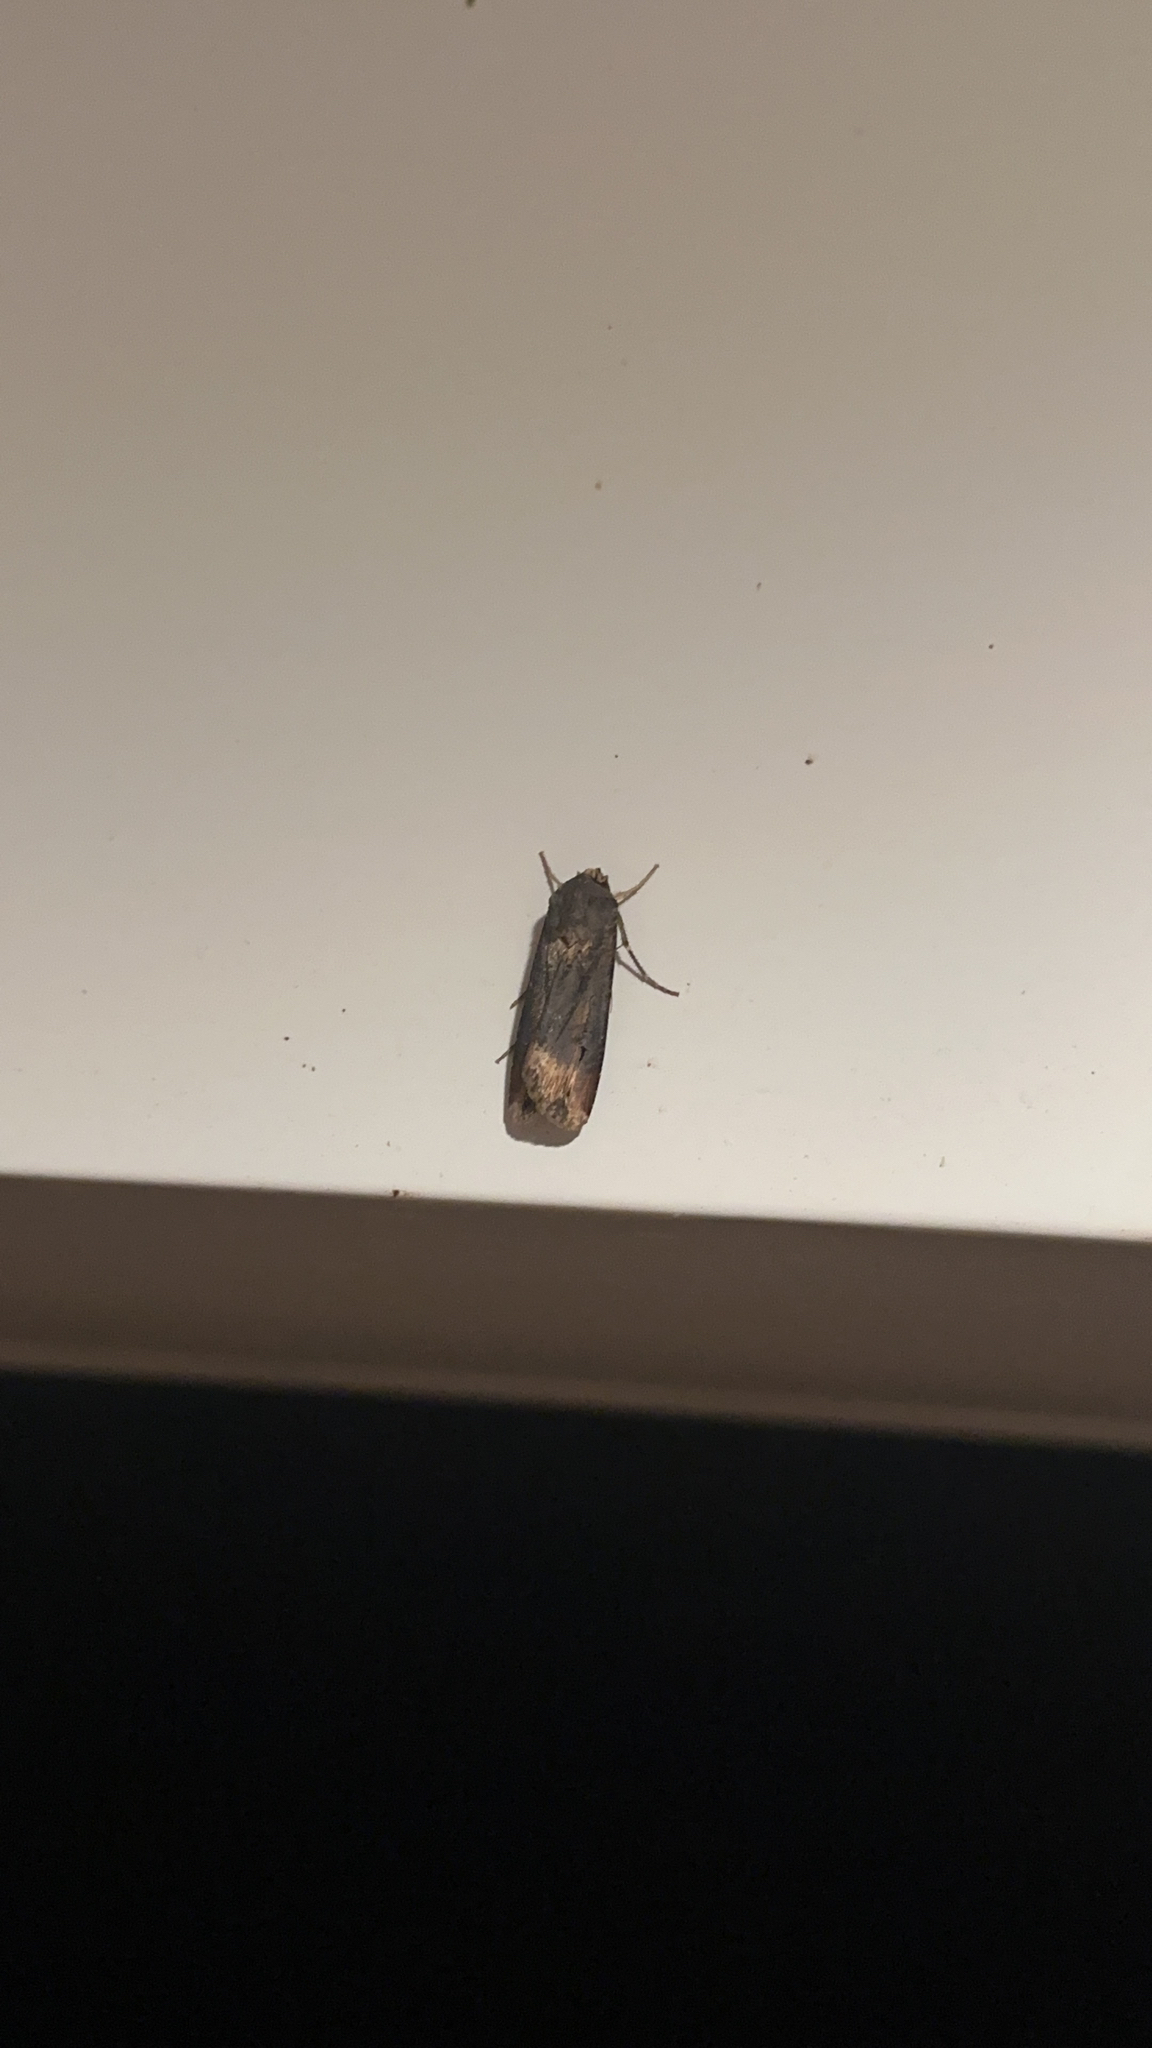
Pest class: cutworms